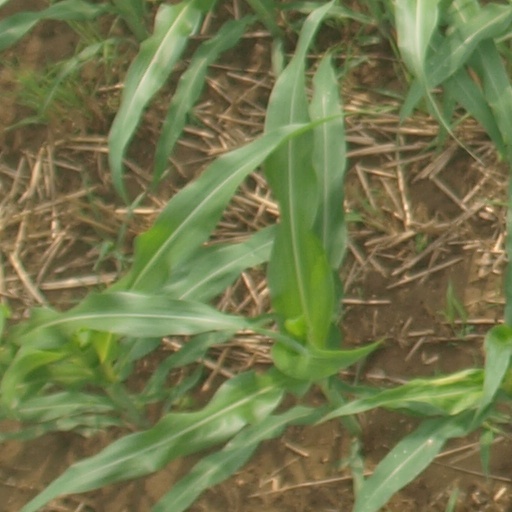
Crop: maize; corn